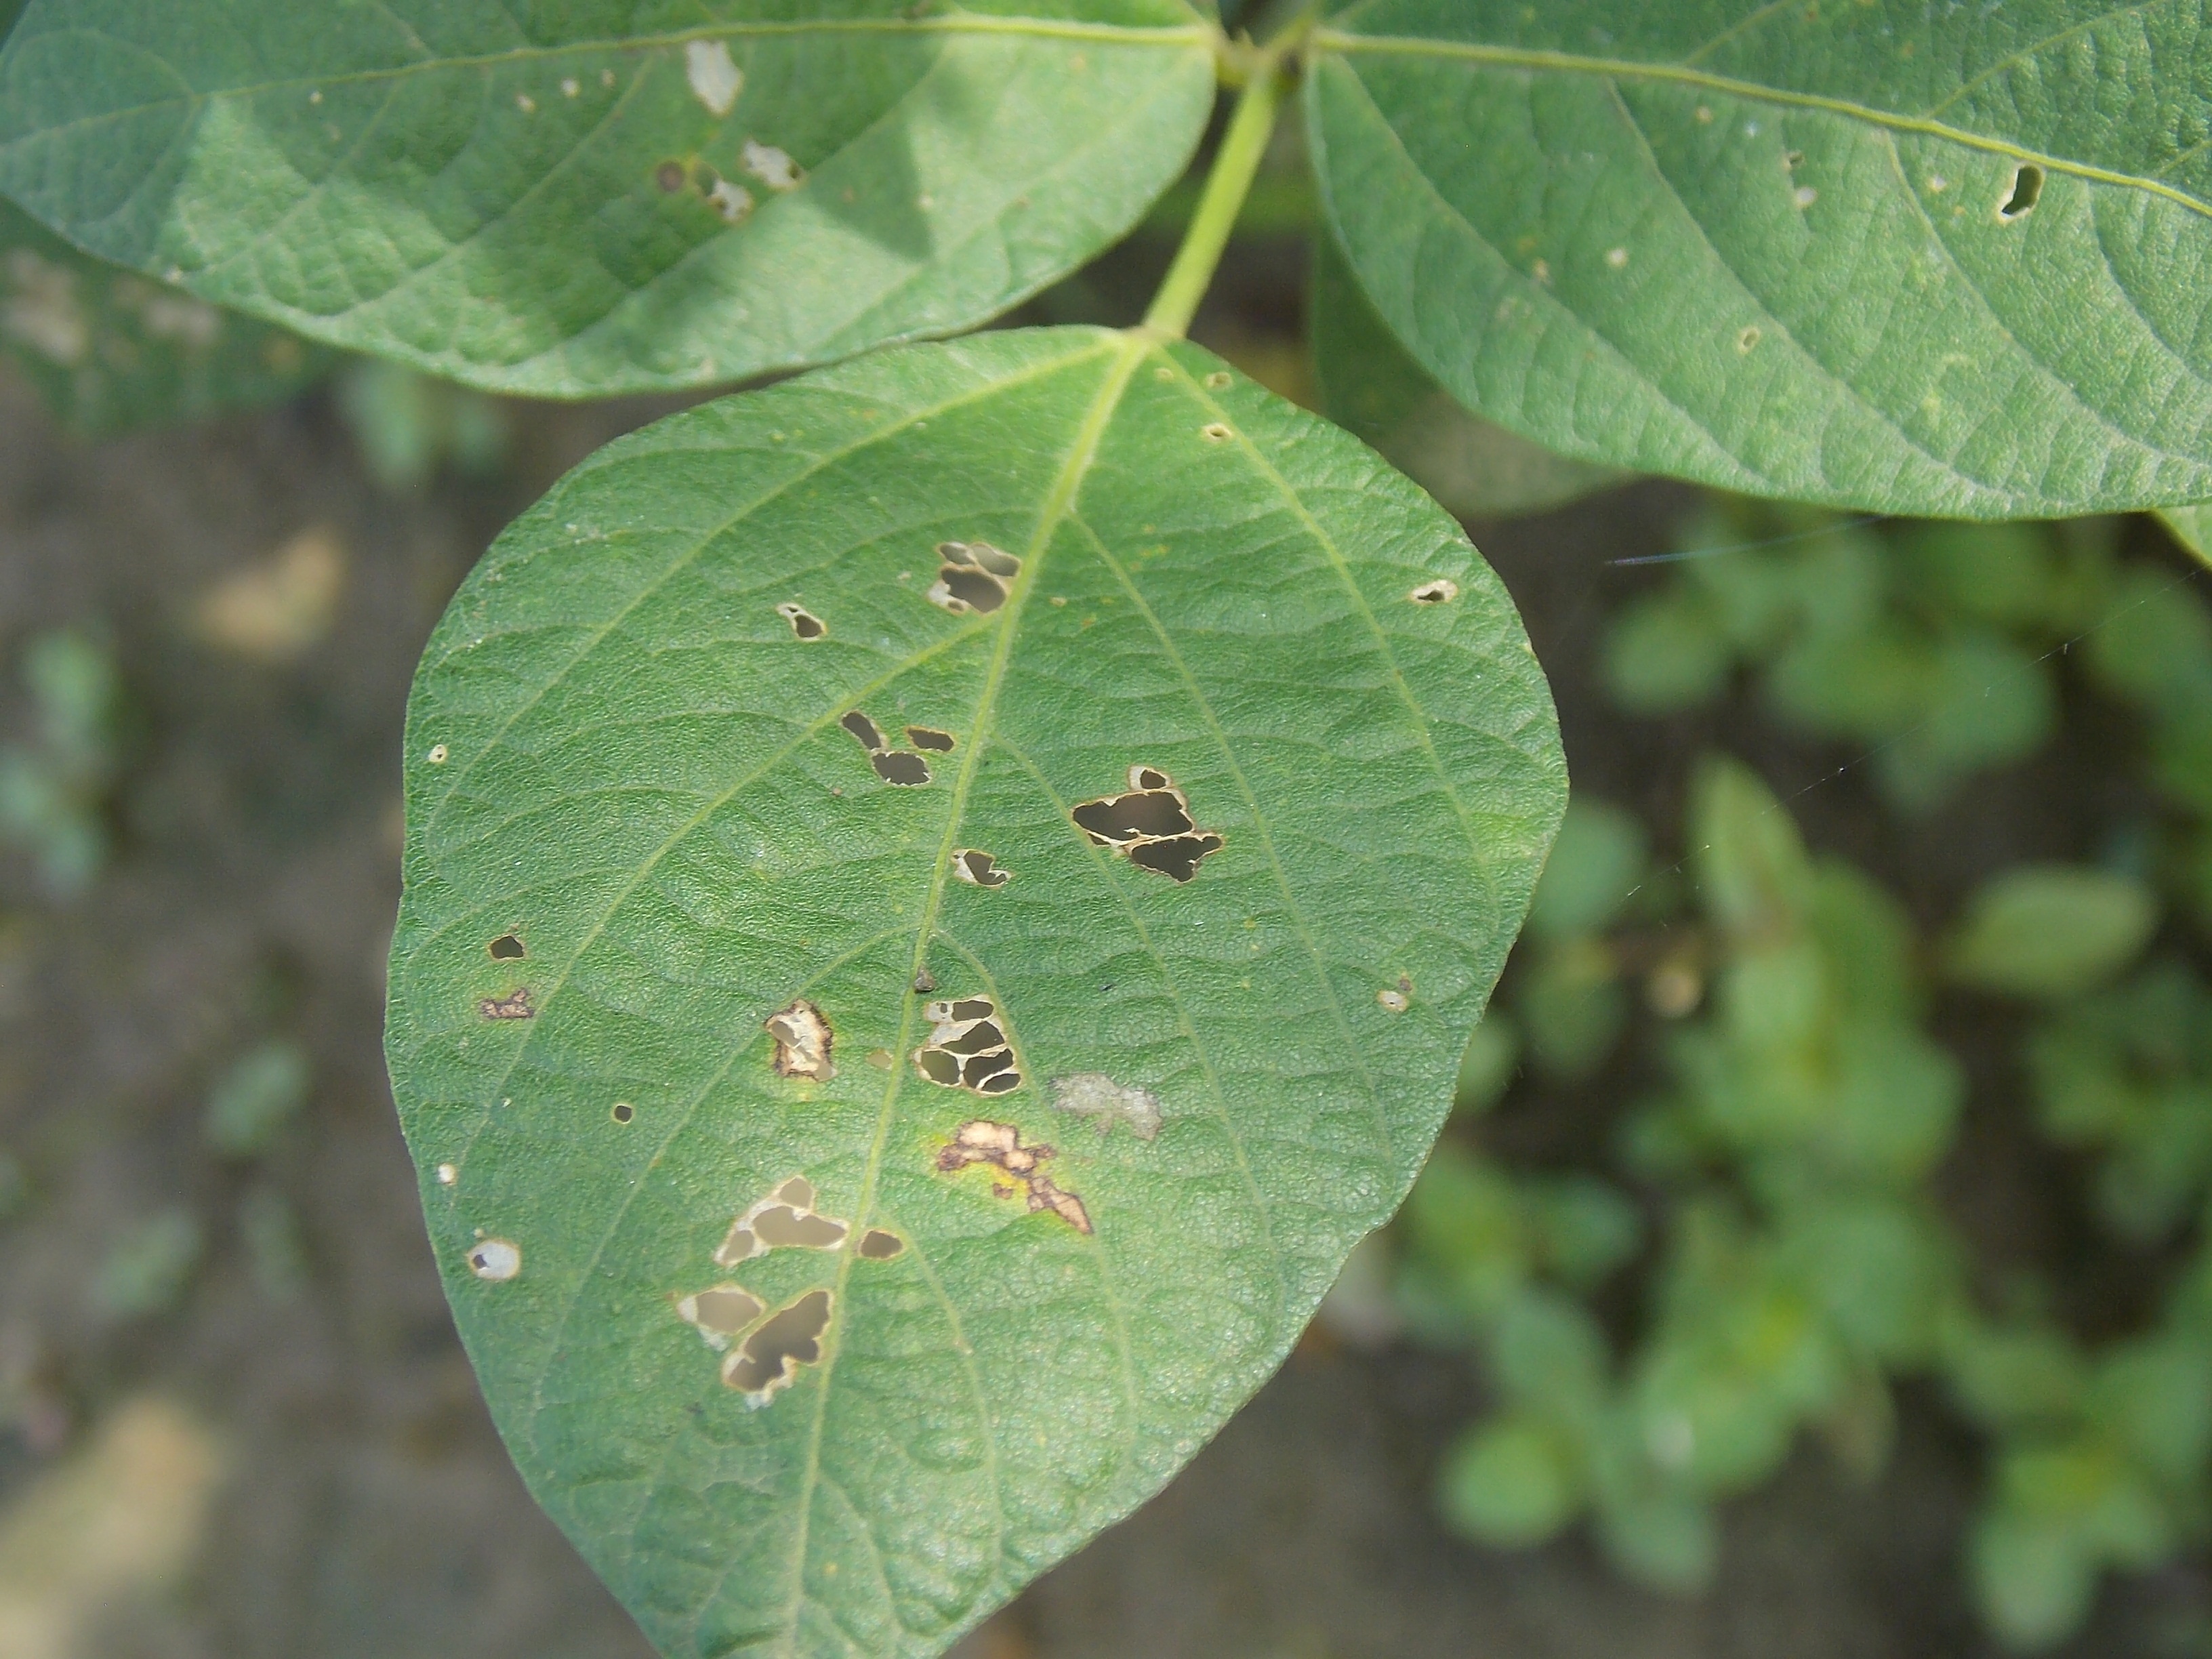
Label: Disease